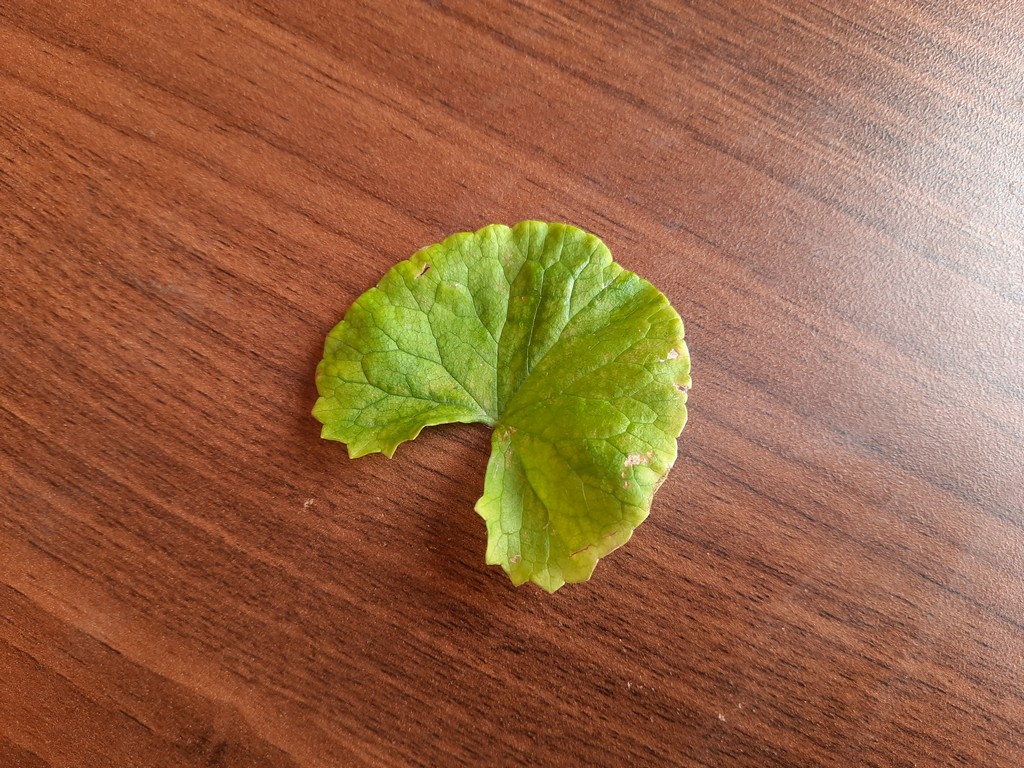
Label: Unhealthy